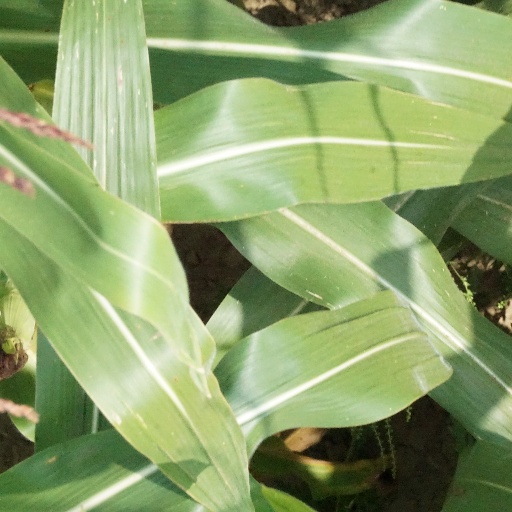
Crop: maize; corn